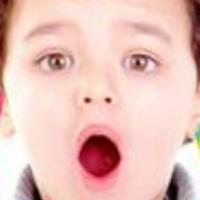
Age group: age 01-10